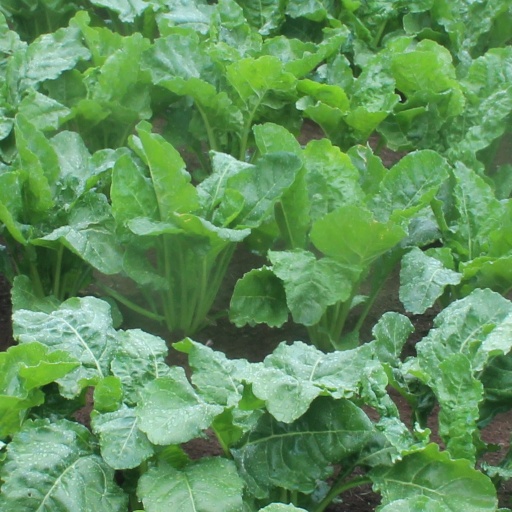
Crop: sugar beet